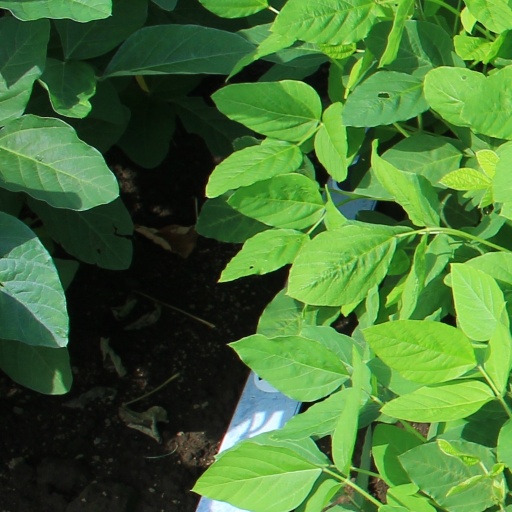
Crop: soybean